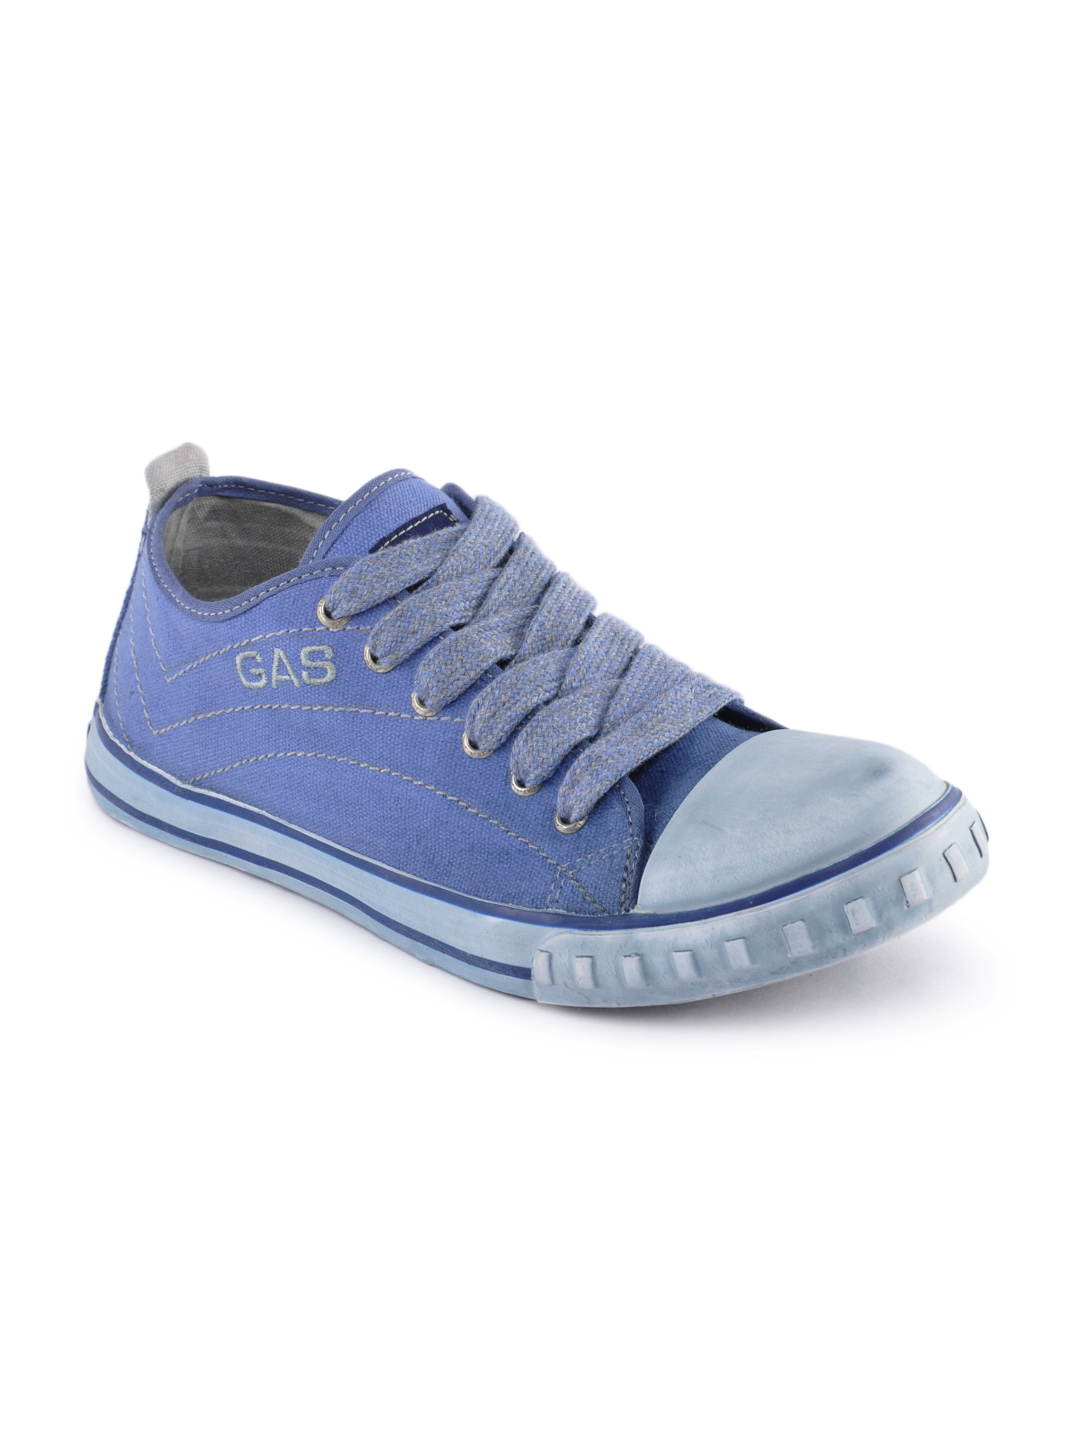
Gas Men Passtime Blue Casual Shoes
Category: Footwear / Shoes / Casual Shoes
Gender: Men
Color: Blue
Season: Spring 2013
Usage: Casual